Anasimyia lunulata

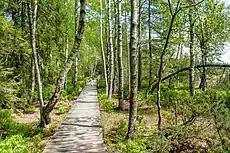
Habitat.Kaltenbronn.Germany

A peatland (valley bogs and transition mires, cutover bogs) species found in similar habitats to "Parhelophilus consimilis". More generally wetland including margins of dystrophic lakes, ponds and pools with "Menyanthes" and taiga wetlands. Flowers visited include "Menyanthes", white umbels, "Caltha", "Ranunculus".